Royal question

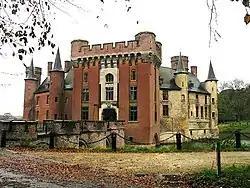
A modern view of the Kasteel van Wijnendale, where the final meeting between Leopold and the Belgian government took place on 25 May 1940

Soon after the outbreak of war, the King and Government began to disagree. While the Government argued that the German invasion had violated Belgian neutrality and made Belgium one of the Allies, Leopold argued that Belgium was still a neutral country and had no obligations beyond defending its borders. Leopold opposed allowing British and French forces into Belgian territory to fight alongside Belgian troops, as a breach of its neutrality.